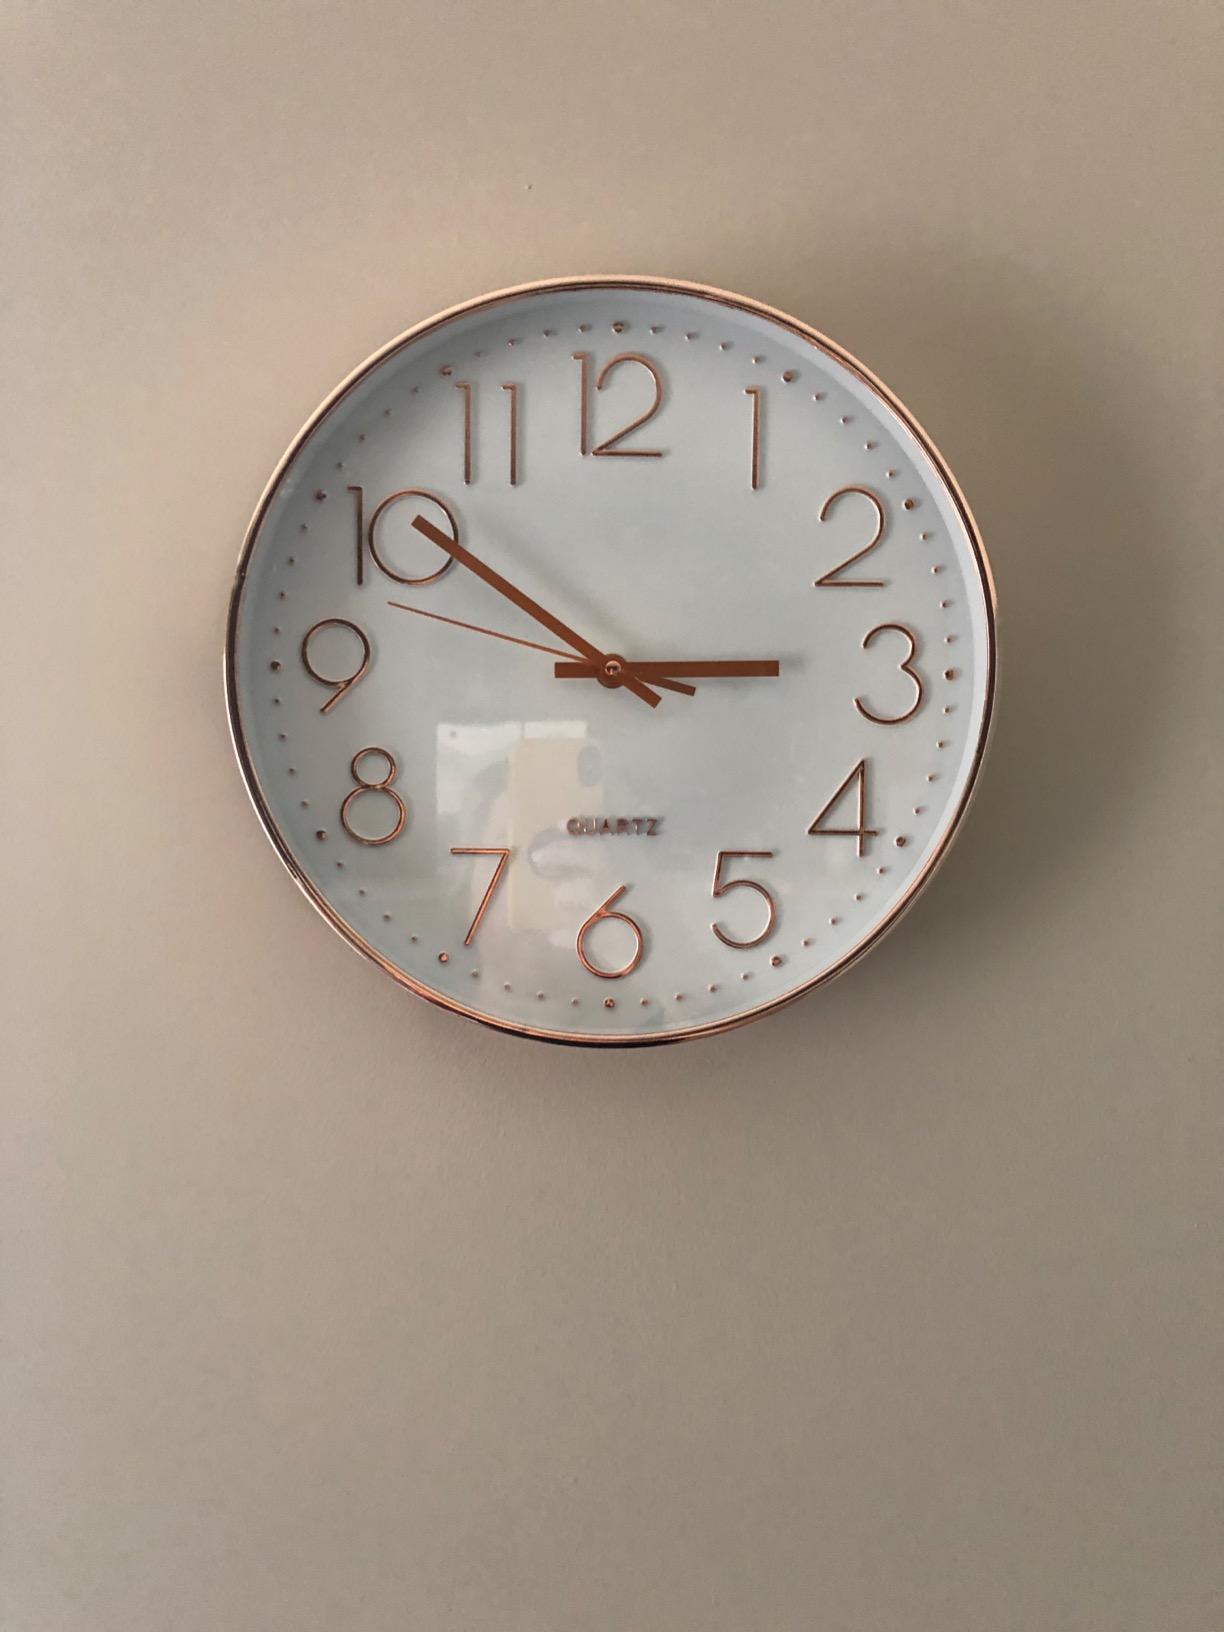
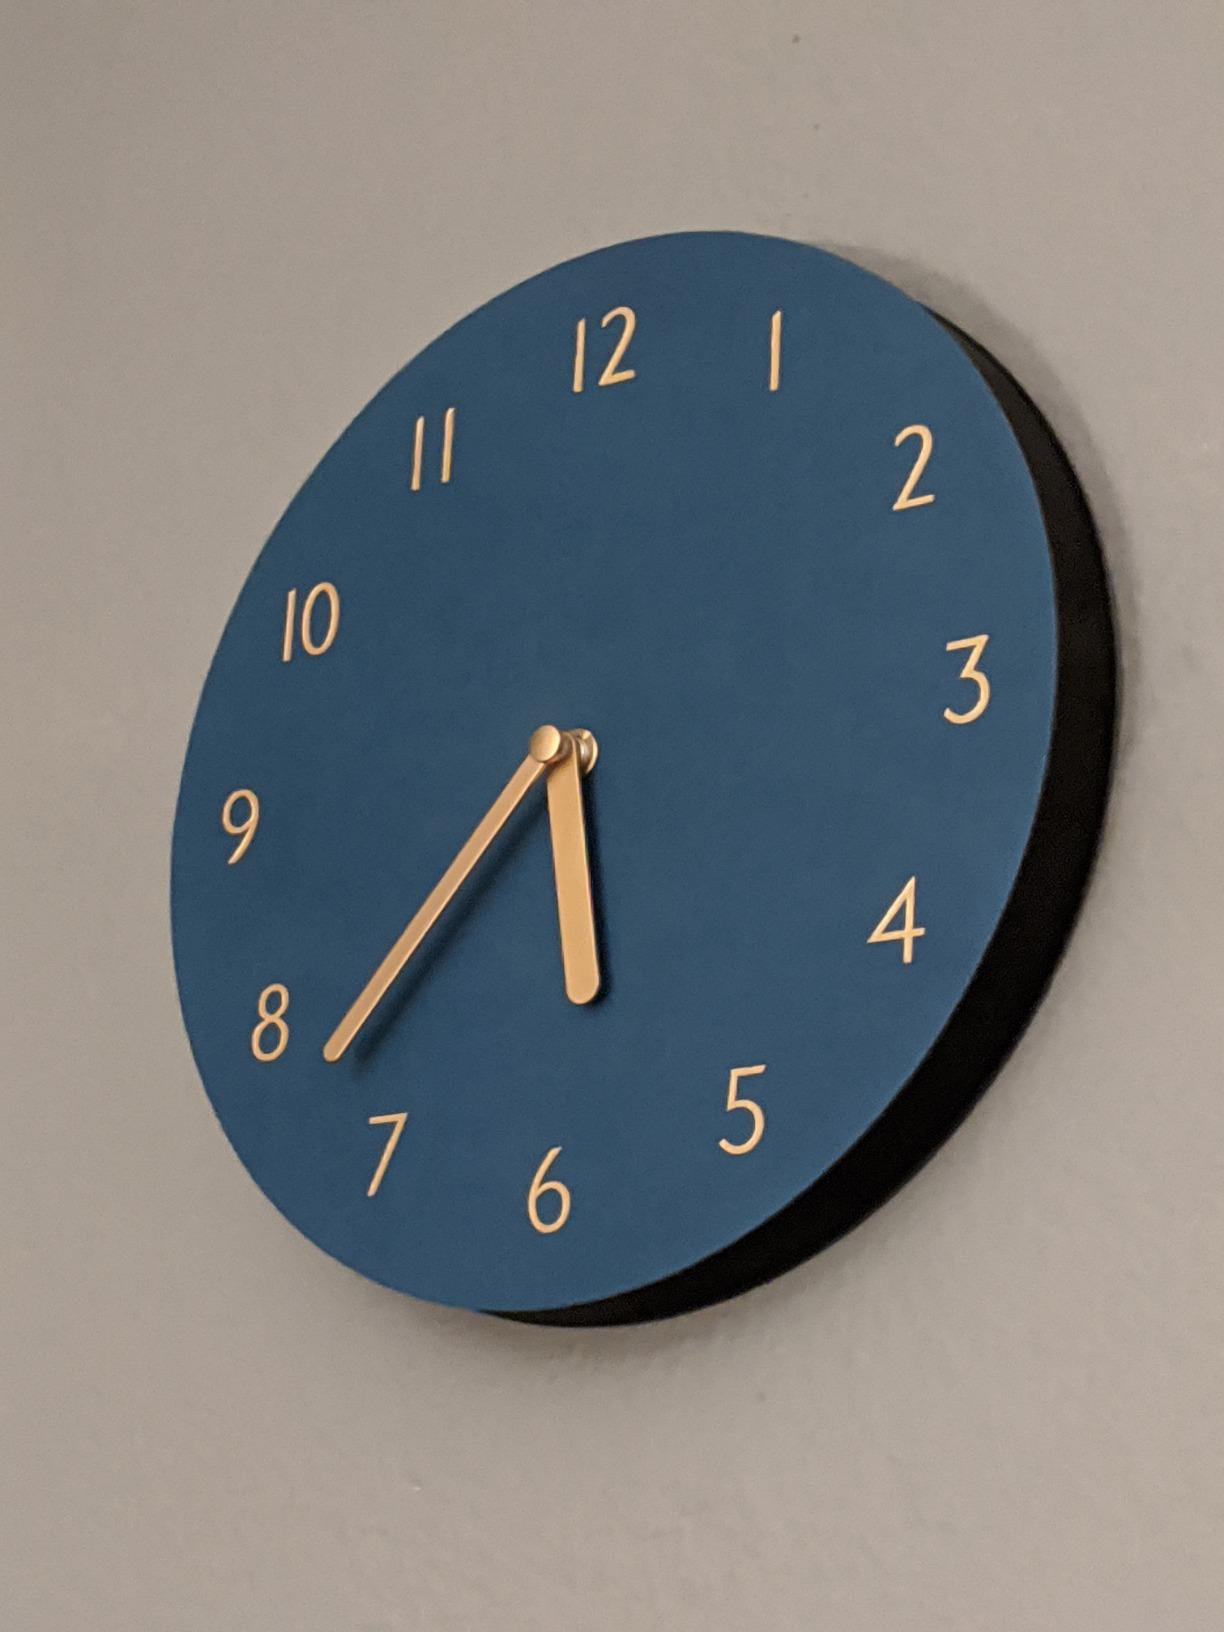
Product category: clock
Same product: no